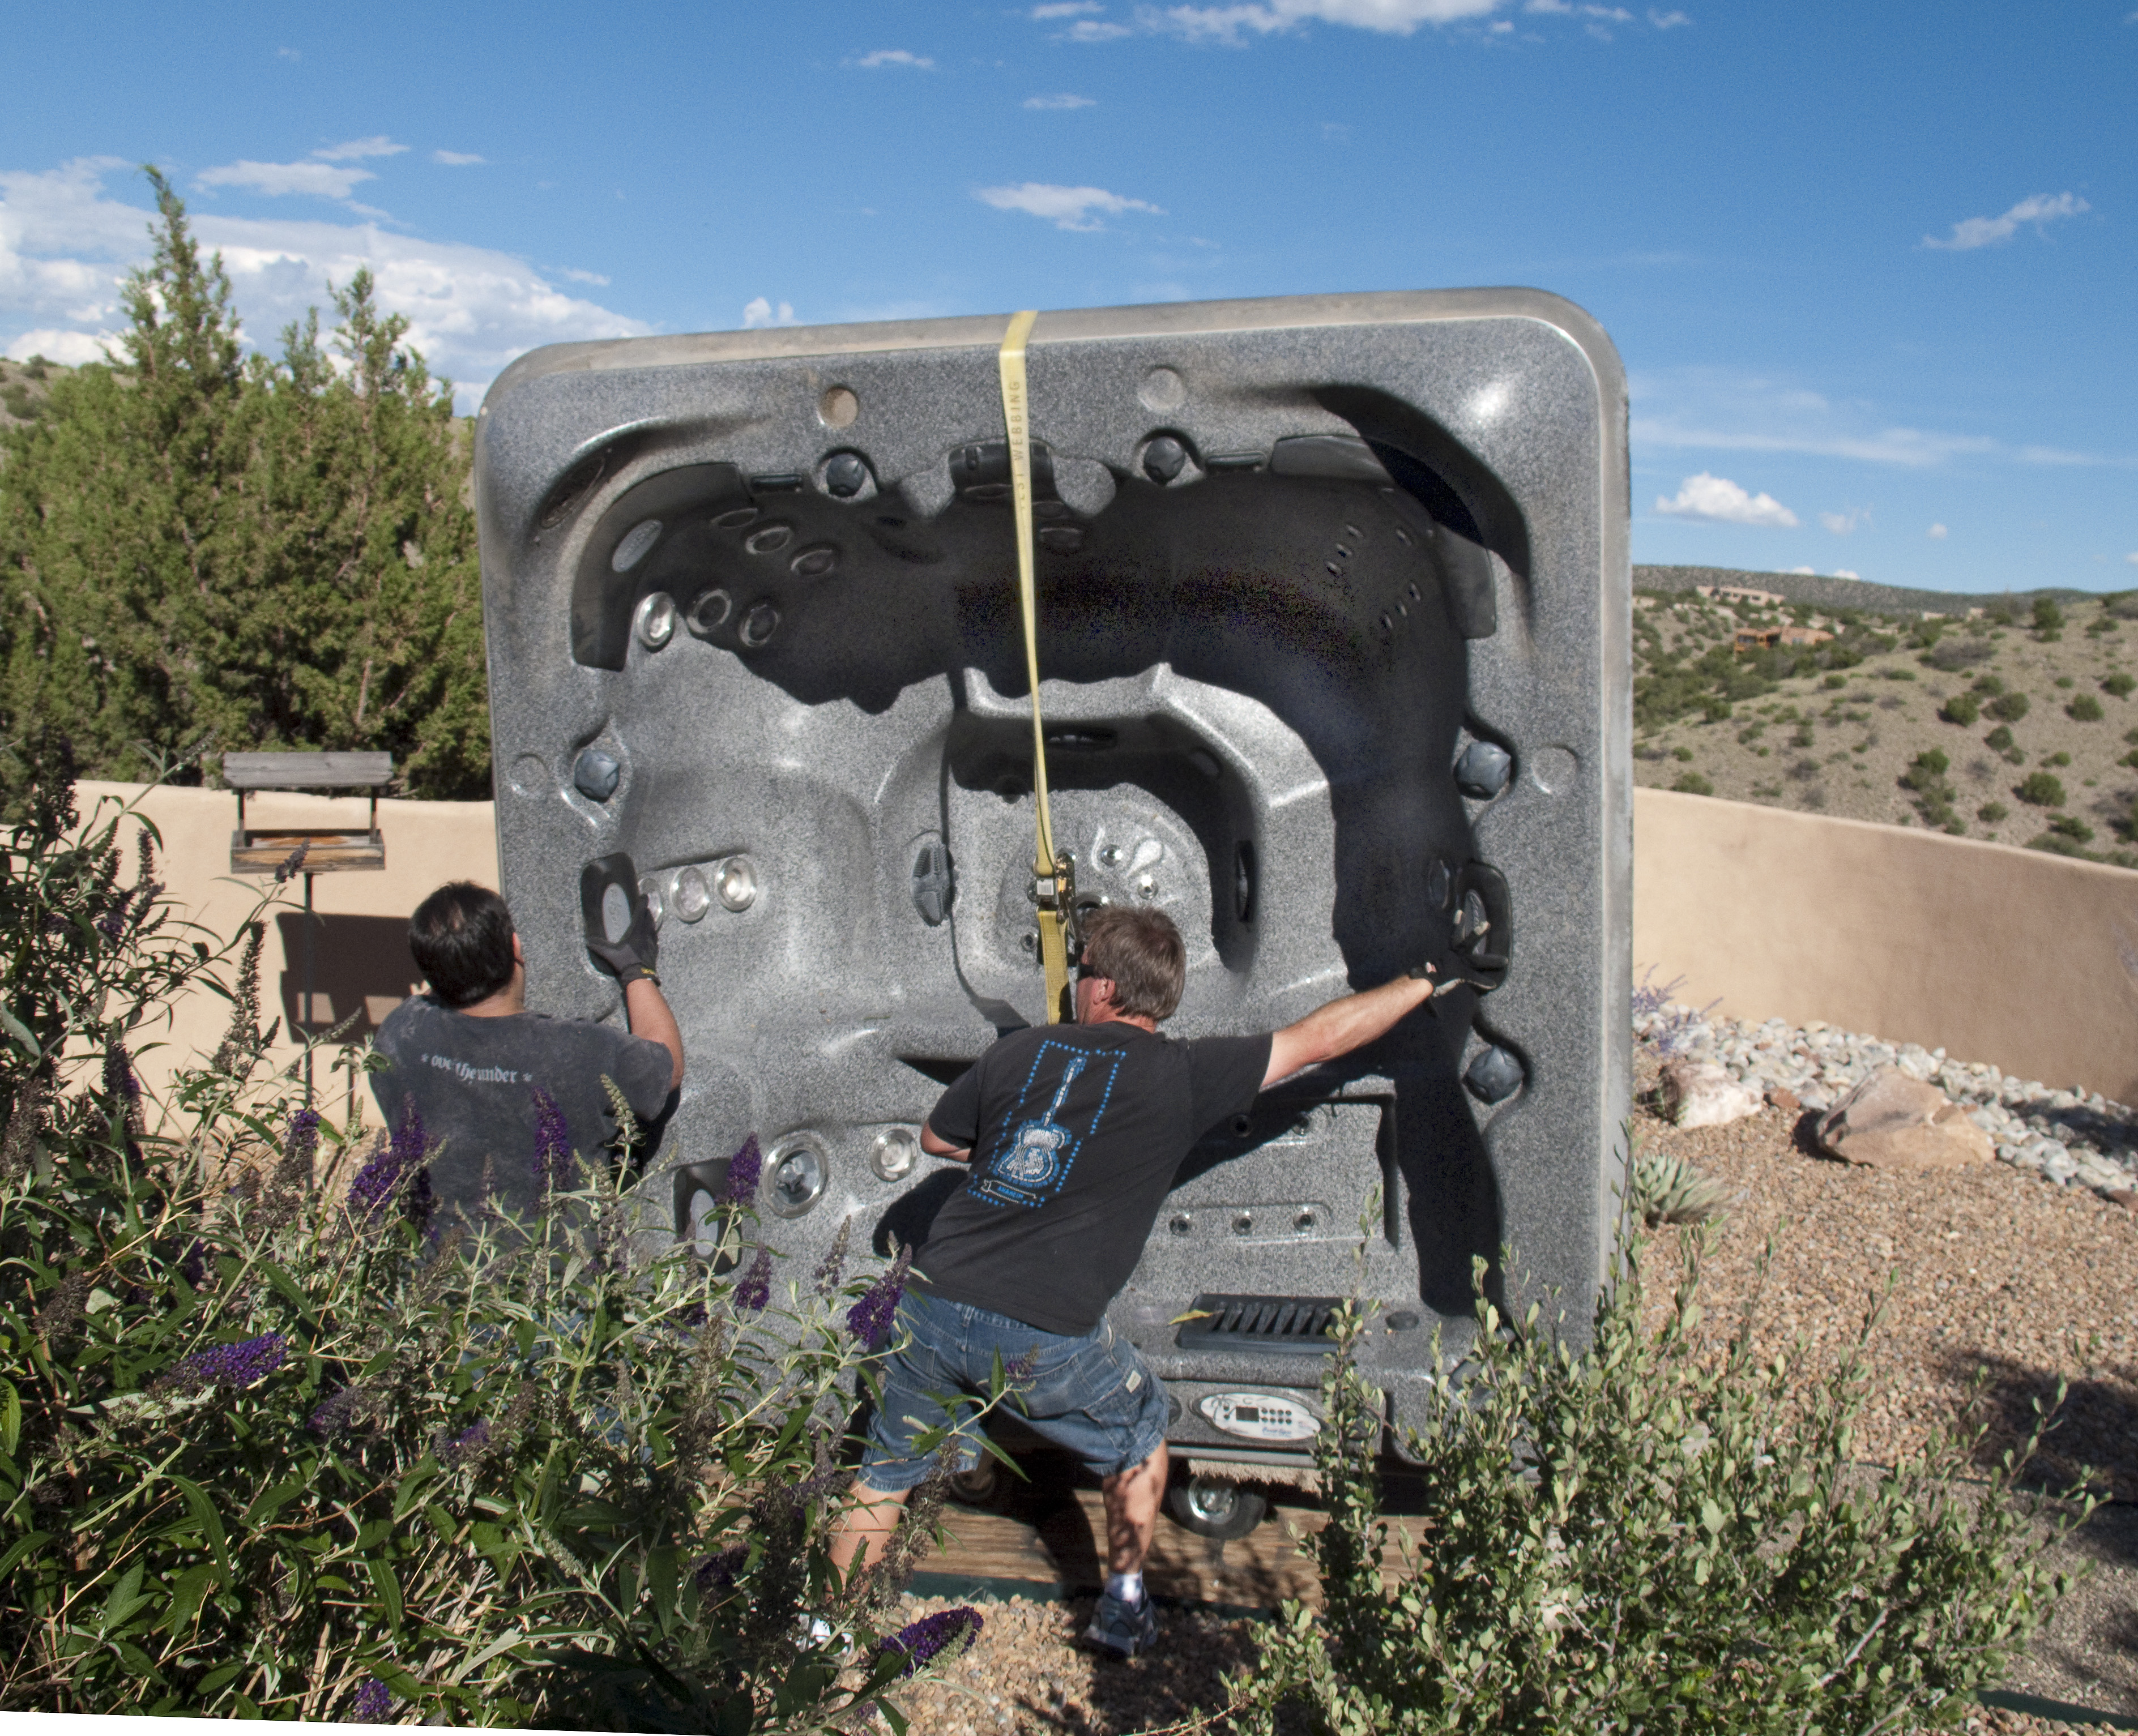
tree, grass, plant, car, adventure, recreation, vehicle, tire, automotive tire, plant community